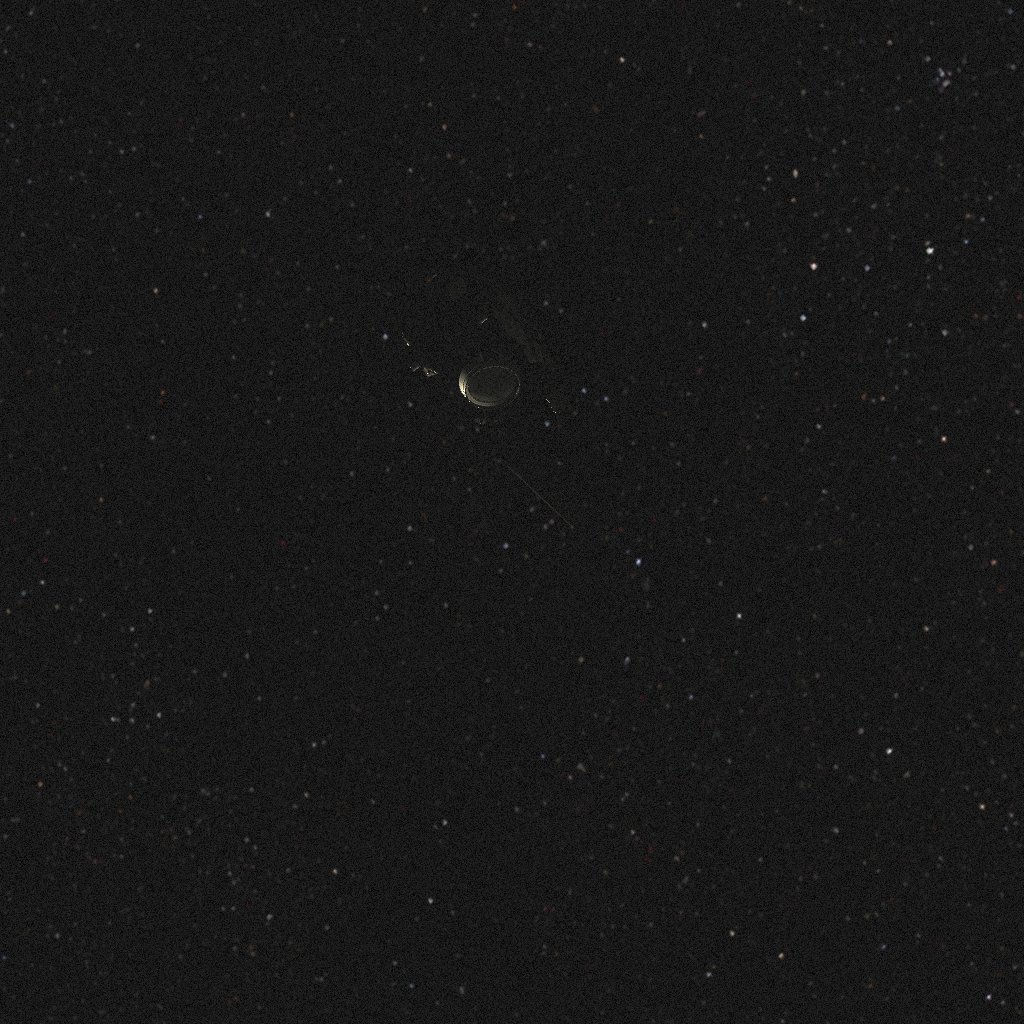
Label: proba_3_csc